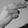
ASL letter: H